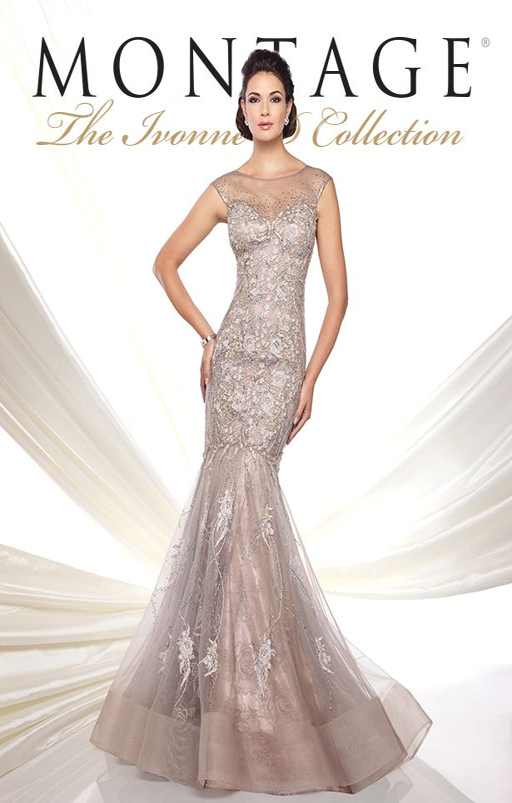
mother of the bride dress